Jeanne Duval

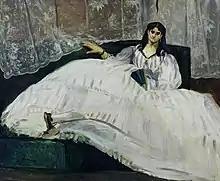

During the late 1840s and early 1850s, the relationship between Duval and Baudelaire was marked by turmoil and continual changes. Between August 1846 and July 1847, Duval resided with Baudelaire in Neuilly. In October 1847, they journeyed together to Châteauroux. In 1848, Baudelaire asserted that his love for Duval was merely a matter of duty; however, in 1850, Duval accompanied Baudelaire to Dijon. Although they parted ways in 1852, Baudelaire remained financially supportive and visited her two to three times each month. Although they reconciled at some point between 1852 and 1853, Duval had multiple other lovers, including her hairdresser. In his correspondence with his mother, Catherine Aupick, Baudelaire frequently embellished tales about Duval to elicit sympathy and secure financial assistance from Aupick on account of Duval's illness. In November 1853, Duval's mother died, and Baudelaire covered the expenses for the funeral.